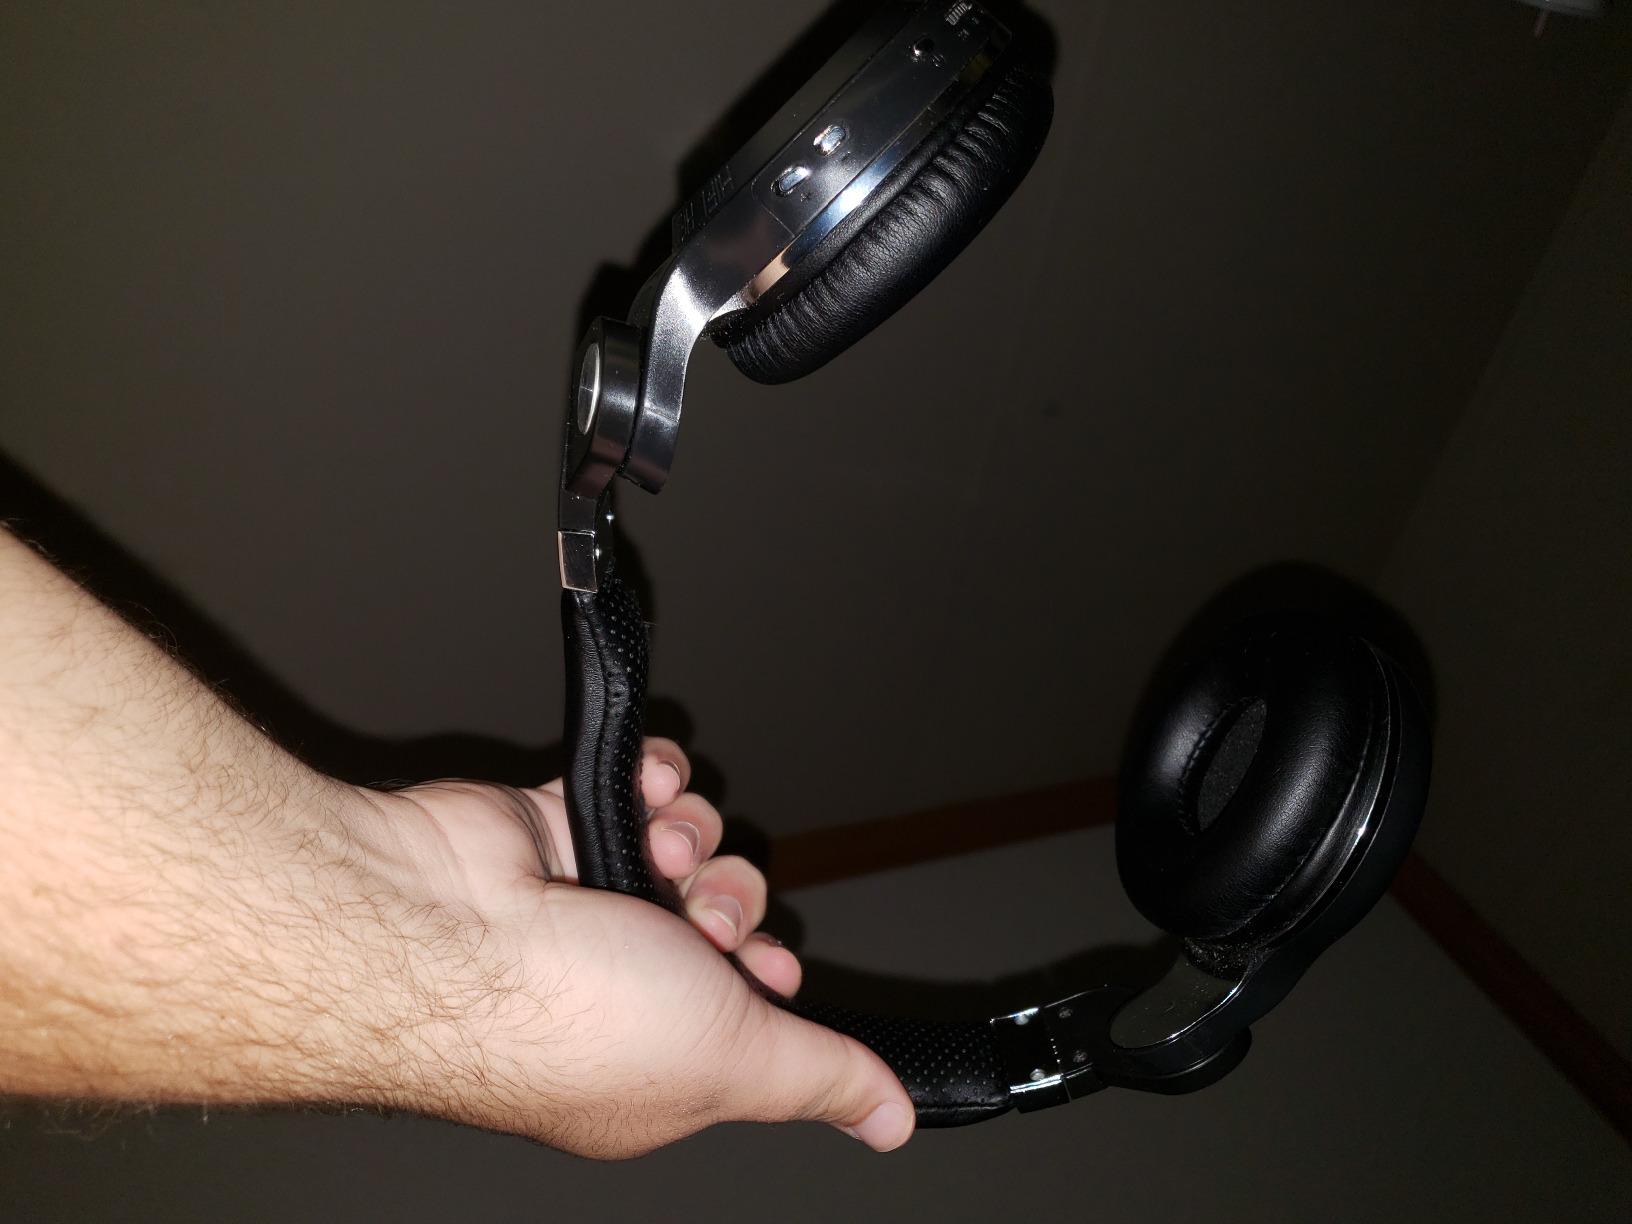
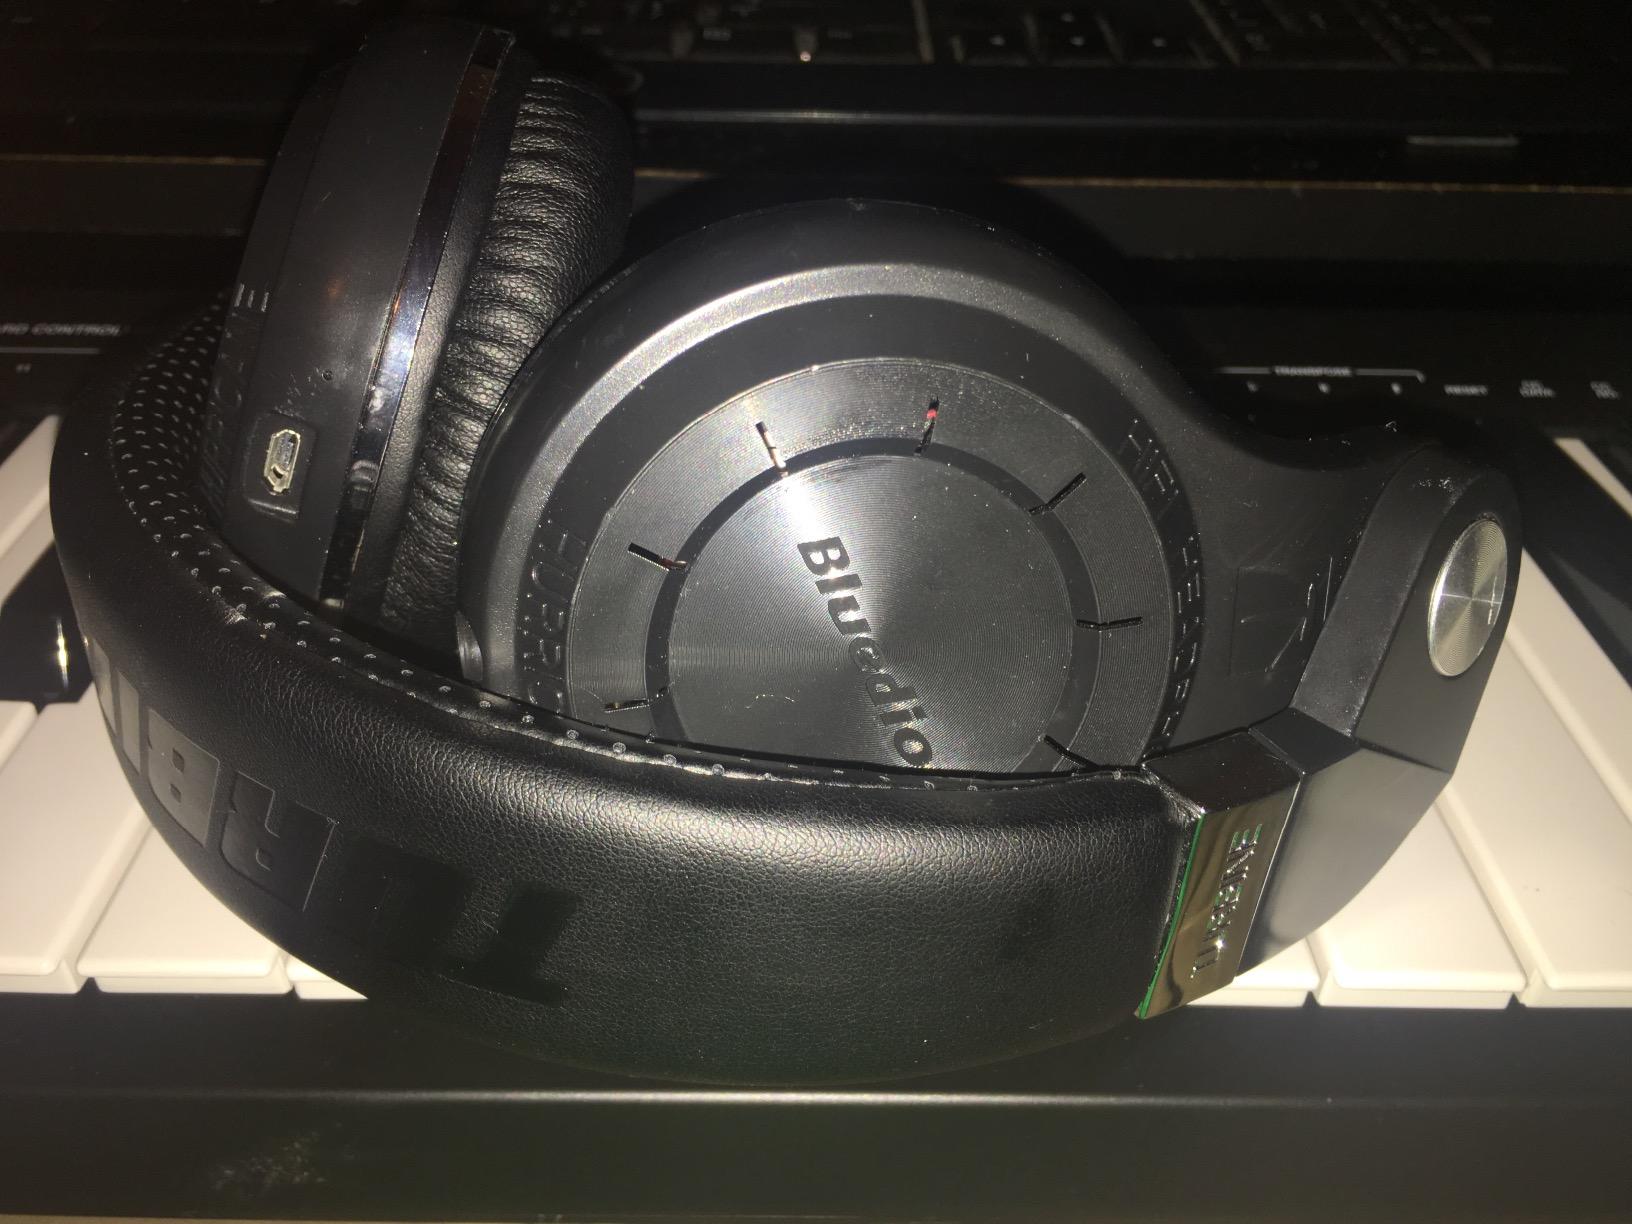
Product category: headphones
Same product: yes